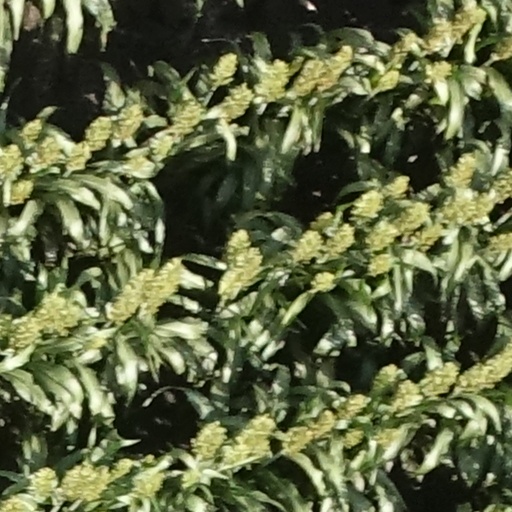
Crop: sorghum